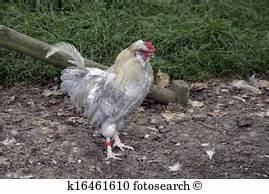
chicken